List of sundial mottos

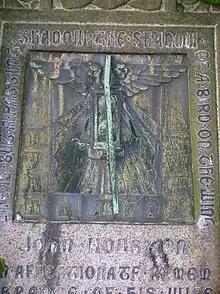

Many sundials bear a motto to reflect the sentiments of its maker or owner.